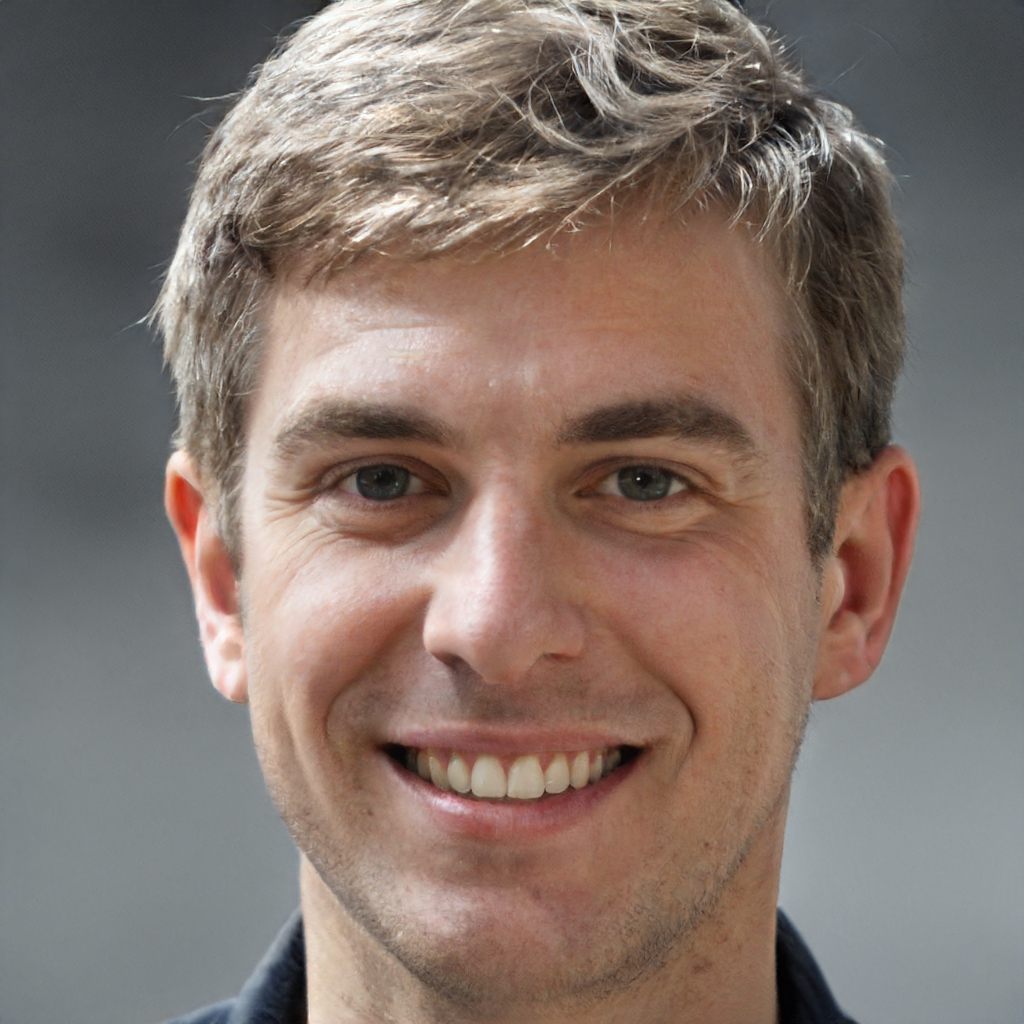
Label: Colored